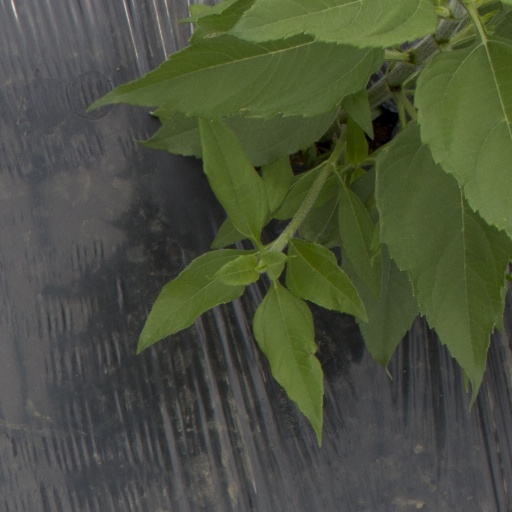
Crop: Jerusalem artichoke